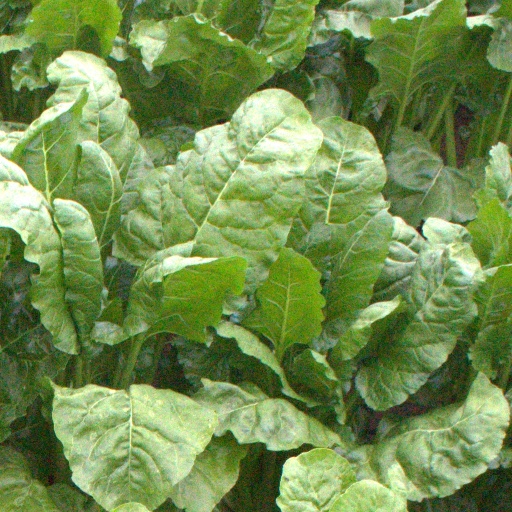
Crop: sugar beet